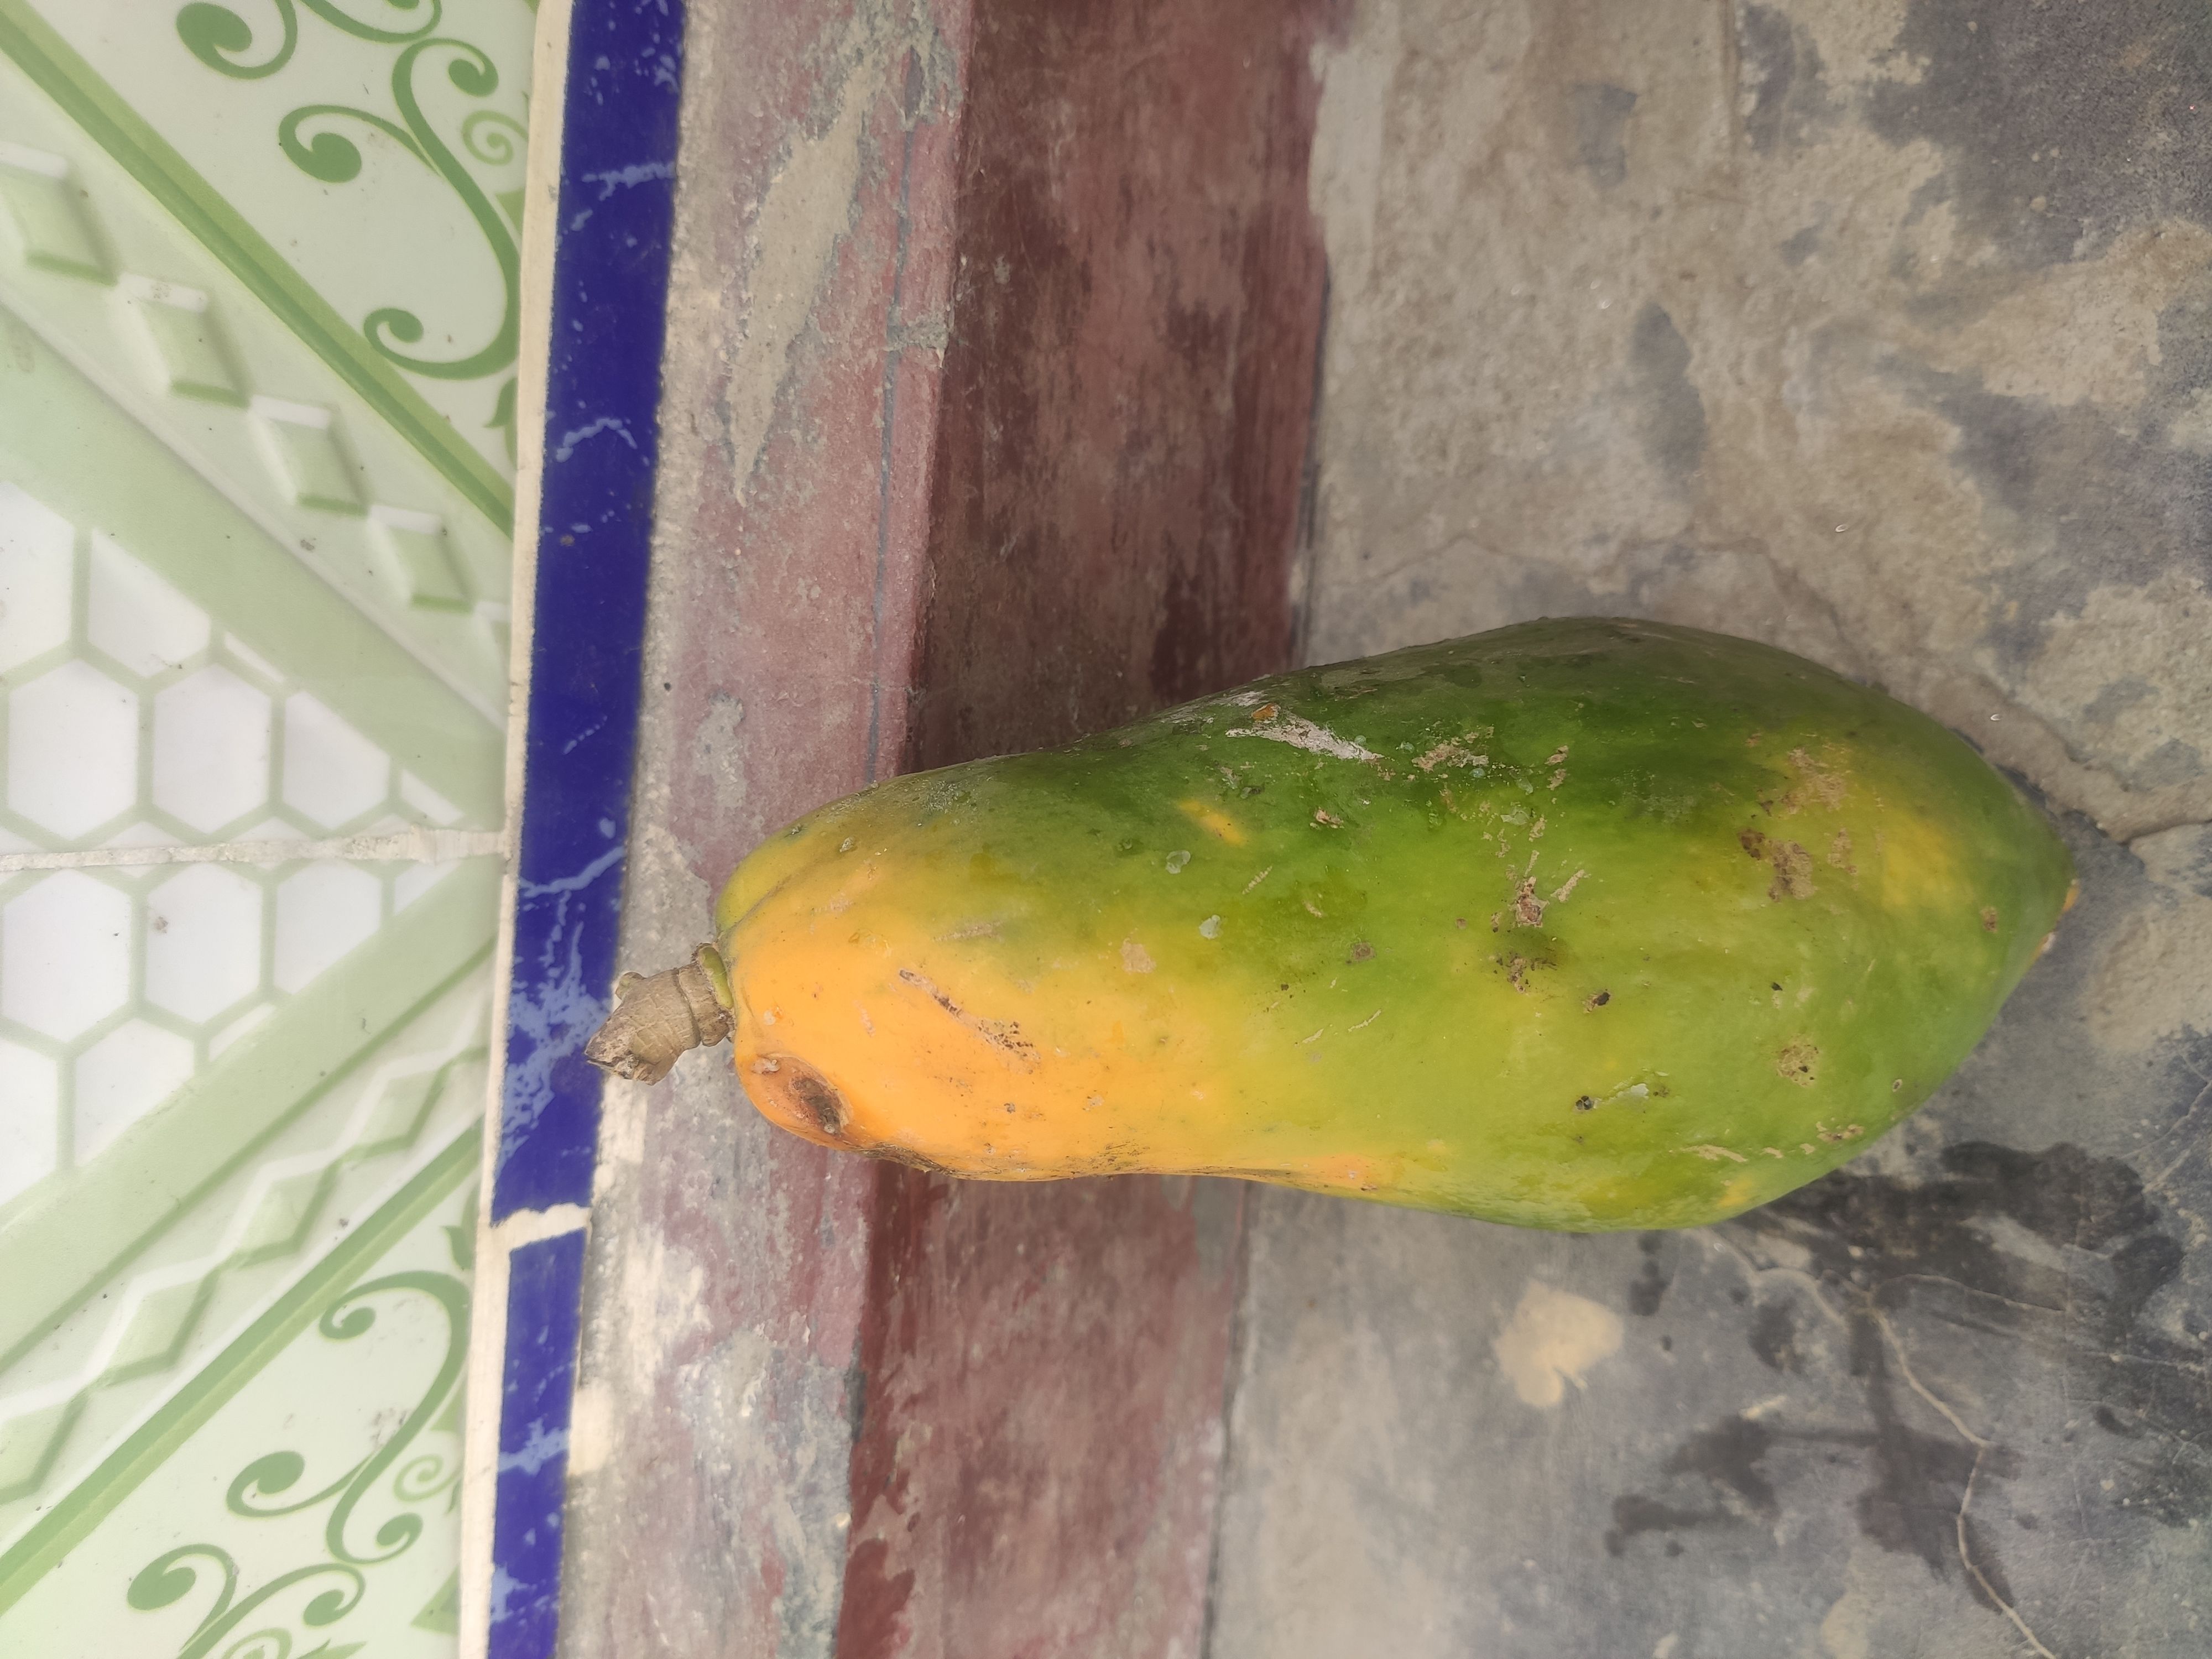
Fruit: papayas
Grade: 1st-grade